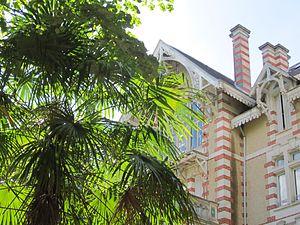
Château construit à la fin du XIXe siècle, pour un associé de la maison de cognac Dubois Frères &amp
Blanzac-Porcheresse est une ancienne commune du sud-ouest de la France, située dans le département de la Charente.